Tadcaster

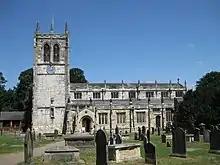
Church of St Mary the Virgin

The colossal Tadcaster (John Smith's) Brewery (1883, with later additions), a notable example of Victorian industrial architecture, stands on the site of John Smith's earlier brewery at the southern end of the High Street. The tall stone chimney and ornate wrought-iron atrium are prominent features and are listed (protected) structures.